Custom house

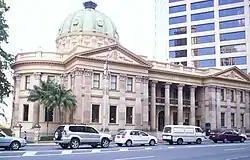
The Customs House in Brisbane, Australia

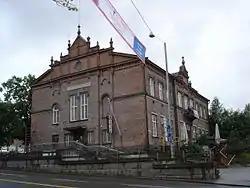
The Old Customs House in Tampere, Finland

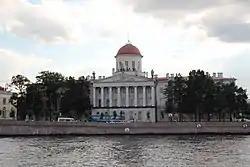
The Custom House, Saint Petersburg

A custom house or customs house was traditionally a building housing the offices for a jurisdictional government whose officials oversaw the functions associated with importing and exporting goods into and out of a country, such as collecting customs duty on imported goods. A custom house was typically located in a seaport or in a city on a major river, with access to an ocean. These cities acted as ports of entry into a country.